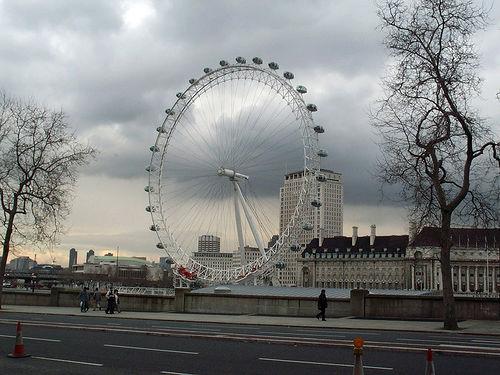
Weather: cloudy or overcast